Peace in War

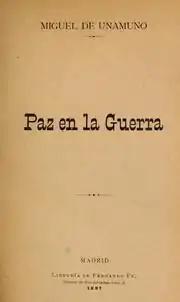

Peace in War (Spanish: originally "Paz en la Guerra", in recent editions "Paz en la guerra", the title sometimes translated into English as "Peace of War") is a mid-size novel by Miguel de Unamuno. Having been written since the mid-1880s, it was published in 1897. The narrative is set mostly in Bilbao and surroundings during the Spanish civil war of 1872-1876, with particular focus on the siege of the city in 1874. The protagonists are mostly Bilbao dwellers, some of Carlist and some of Liberal political preferences. The plot revolves around the fate of Ignacio Iturriondo, a man in his early 20s, who volunteered to Carlist troops. The book was generally well received by the press and the critics, but it failed to make a major impact and was not re-published until 1923. Issued in Latin America in the 1910s, in the inter-war period the novel was translated into German and Czech, and afterwards into some other European languages.